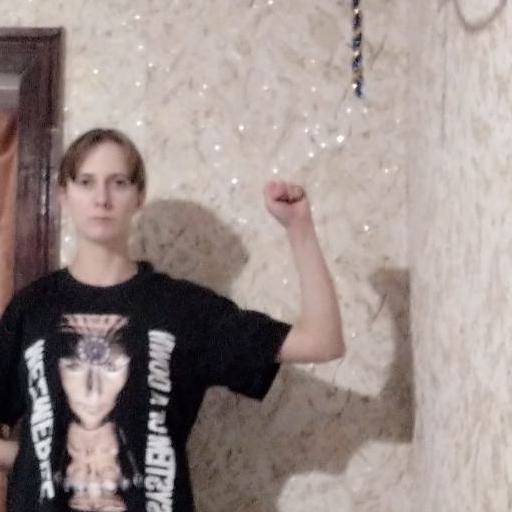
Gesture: fist